Heeralal Pannalal (1999 film)

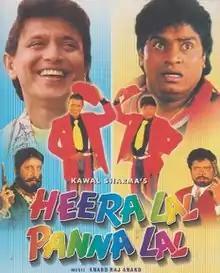
DVD Cover

Heeralal Pannalal is a 1999 Indian Hindi language comedy film directed by Kawal Sharma, starring Mithun Chakraborty and Johnny Lever (both in double roles), Mohan Joshi, Shakti Kapoor and Pramod Moutho. This film was inspired on 1982 film Angoor starring Sanjeev Kumar and Deven Verma and 1998 movie "Bade Miyan Chote Miyan" starring Govinda and Amitab Bachan in pivotal roles. Mithun Chakraborty's voice was dubbed by dubbing artist. The film was Disaster at boxoffice.